Head-Royce School

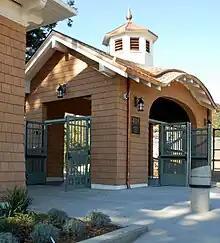
Salutation gate designed by John Malick & Associates

The admissions process for the high school is generally composed of testing through a proprietary test or an Independent School Entrance Examination (ISEE), transcript and relevant history, recommendations, and an interview; in addition, a student evaluation may influence the final decision. Head-Royce claims a selective admissions rate that is competitive with many American colleges.